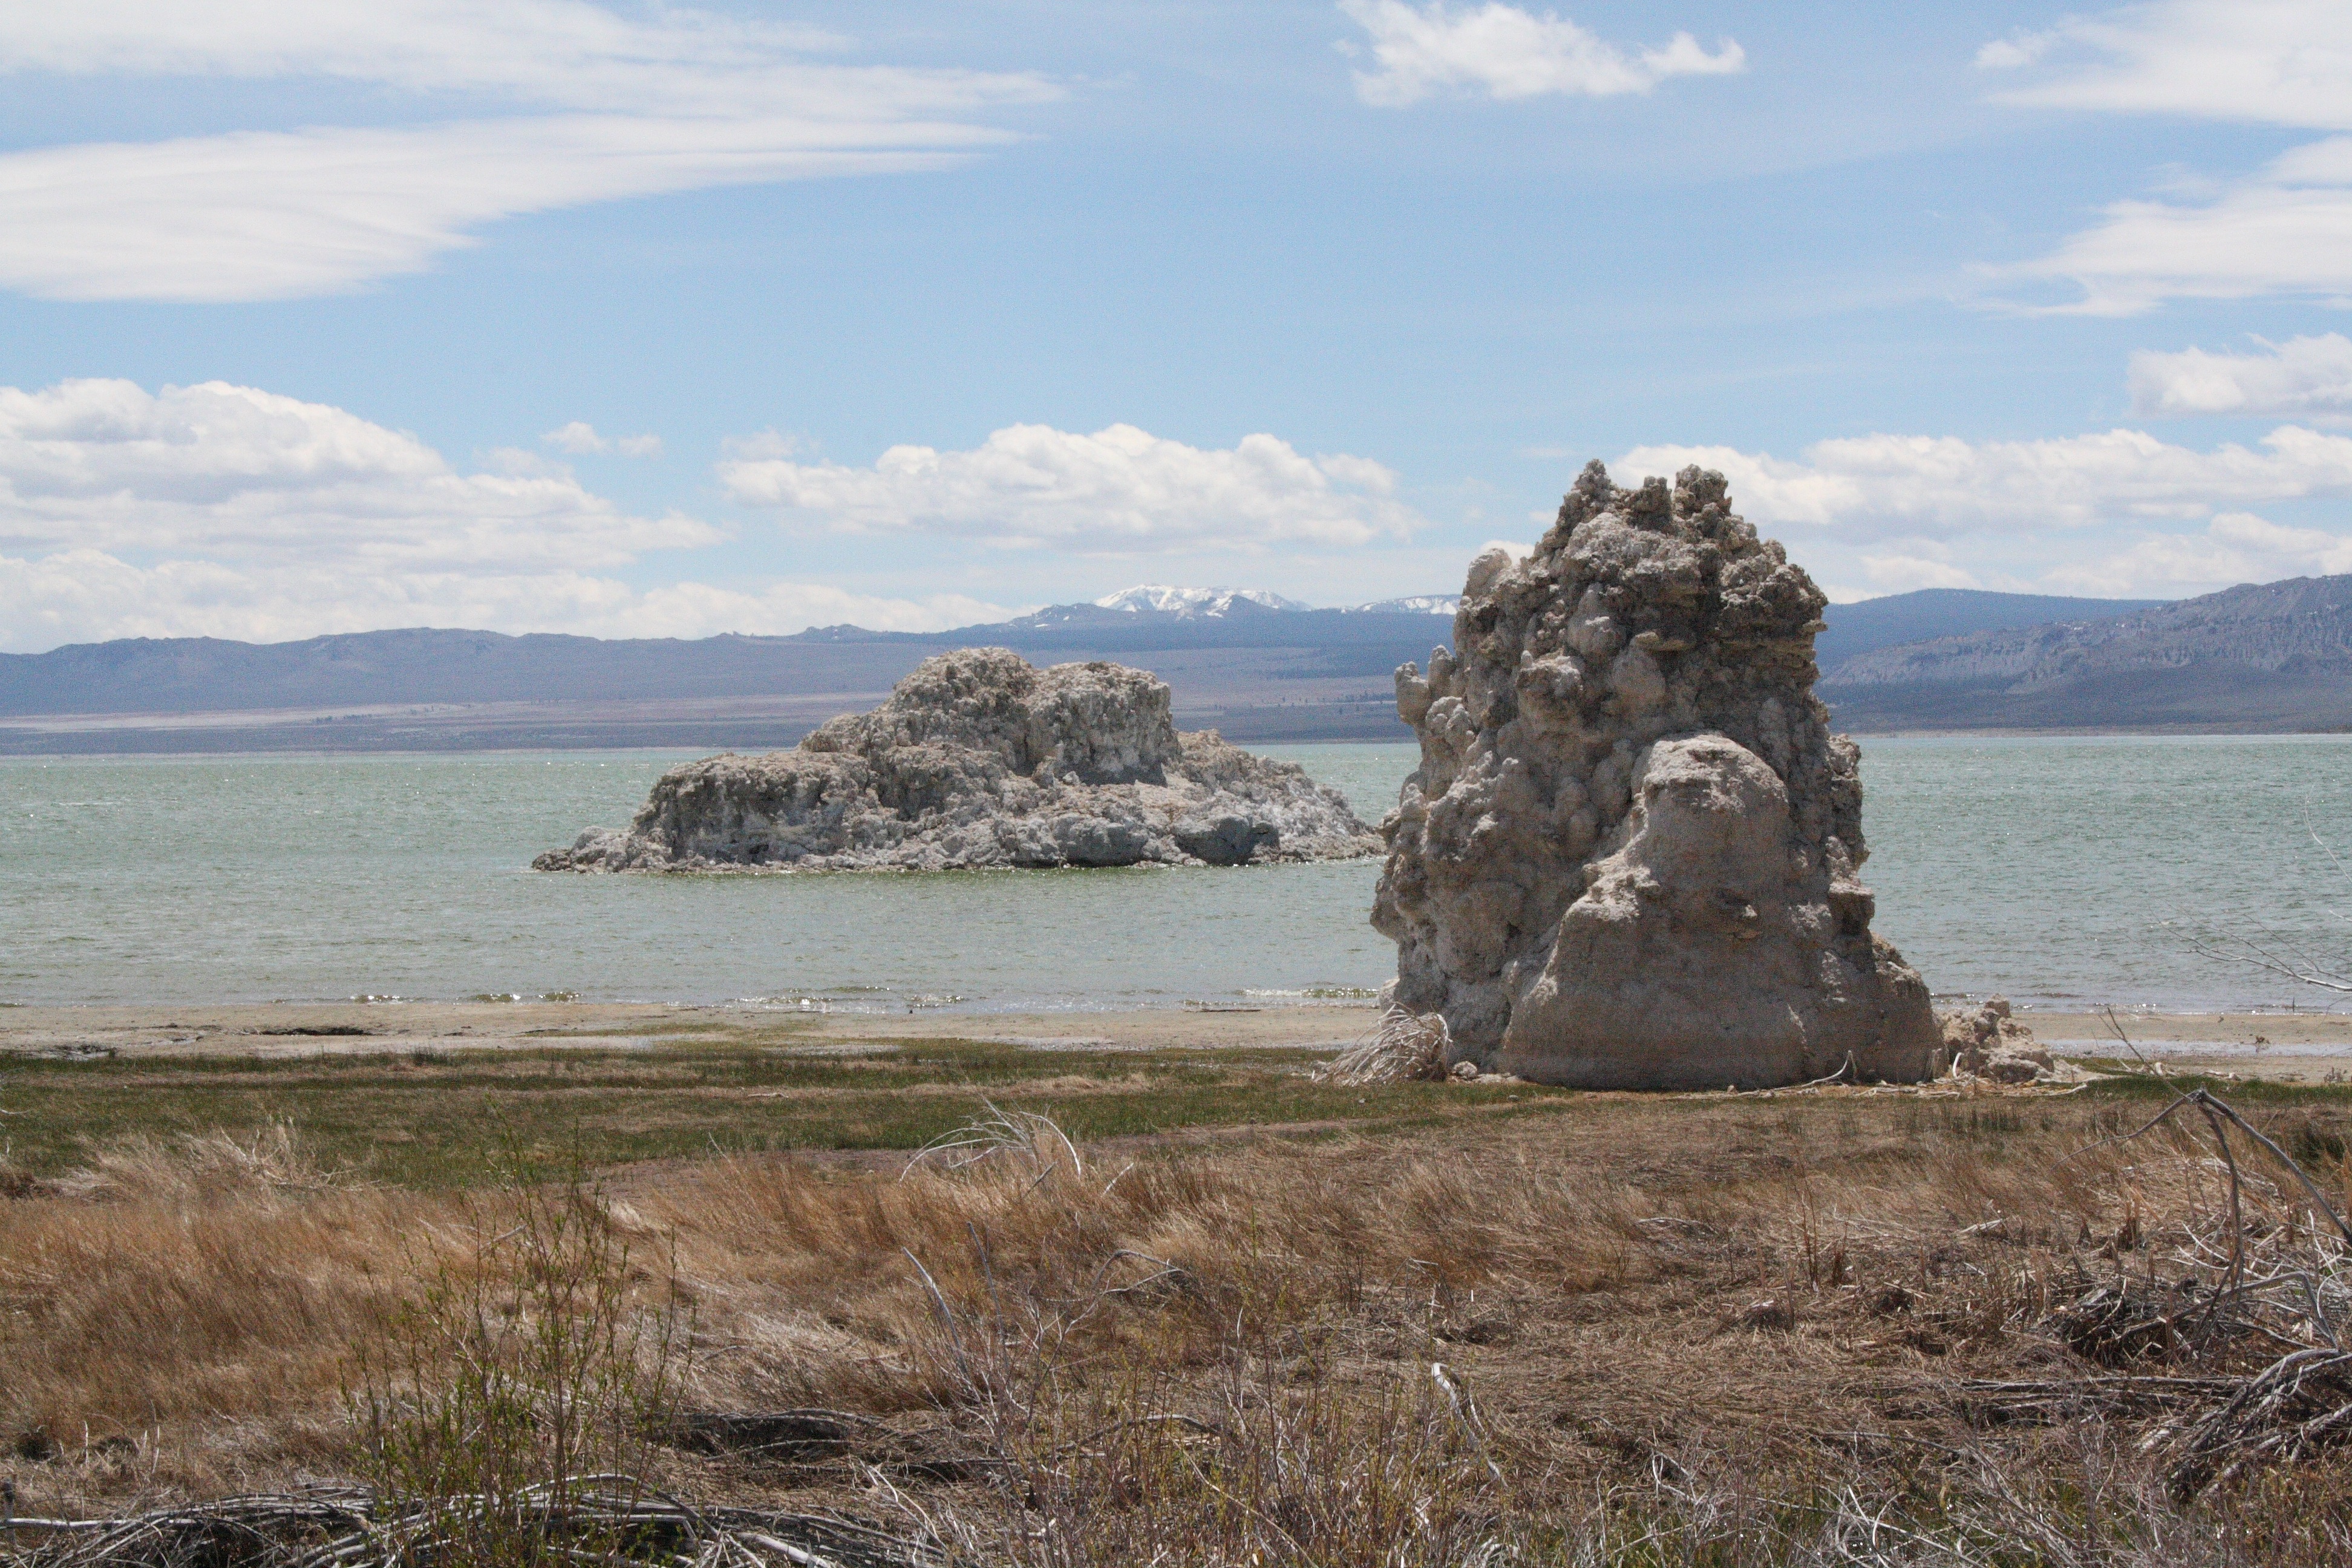
landscape, sea, coast, sand, rock, wilderness, monument, usa, terrain, california, geology, ruins, badlands, monolake